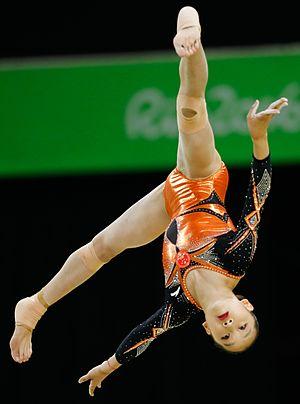
Fan Yilin, née le 11 novembre 1999, est une gymnaste artistique chinoise. Elle remporte aux Championnats du monde de gymnastique artistique 2015 la médaille d'or aux barres asymétriques avec Viktoria Komova, Daria Spiridonova et Madison Kocian. Elle remporte à nouveau le titre mondial sur cet agrès en 2017.